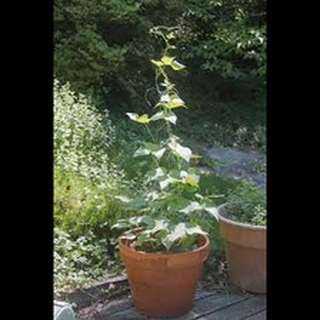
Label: wheat_common_root_rot